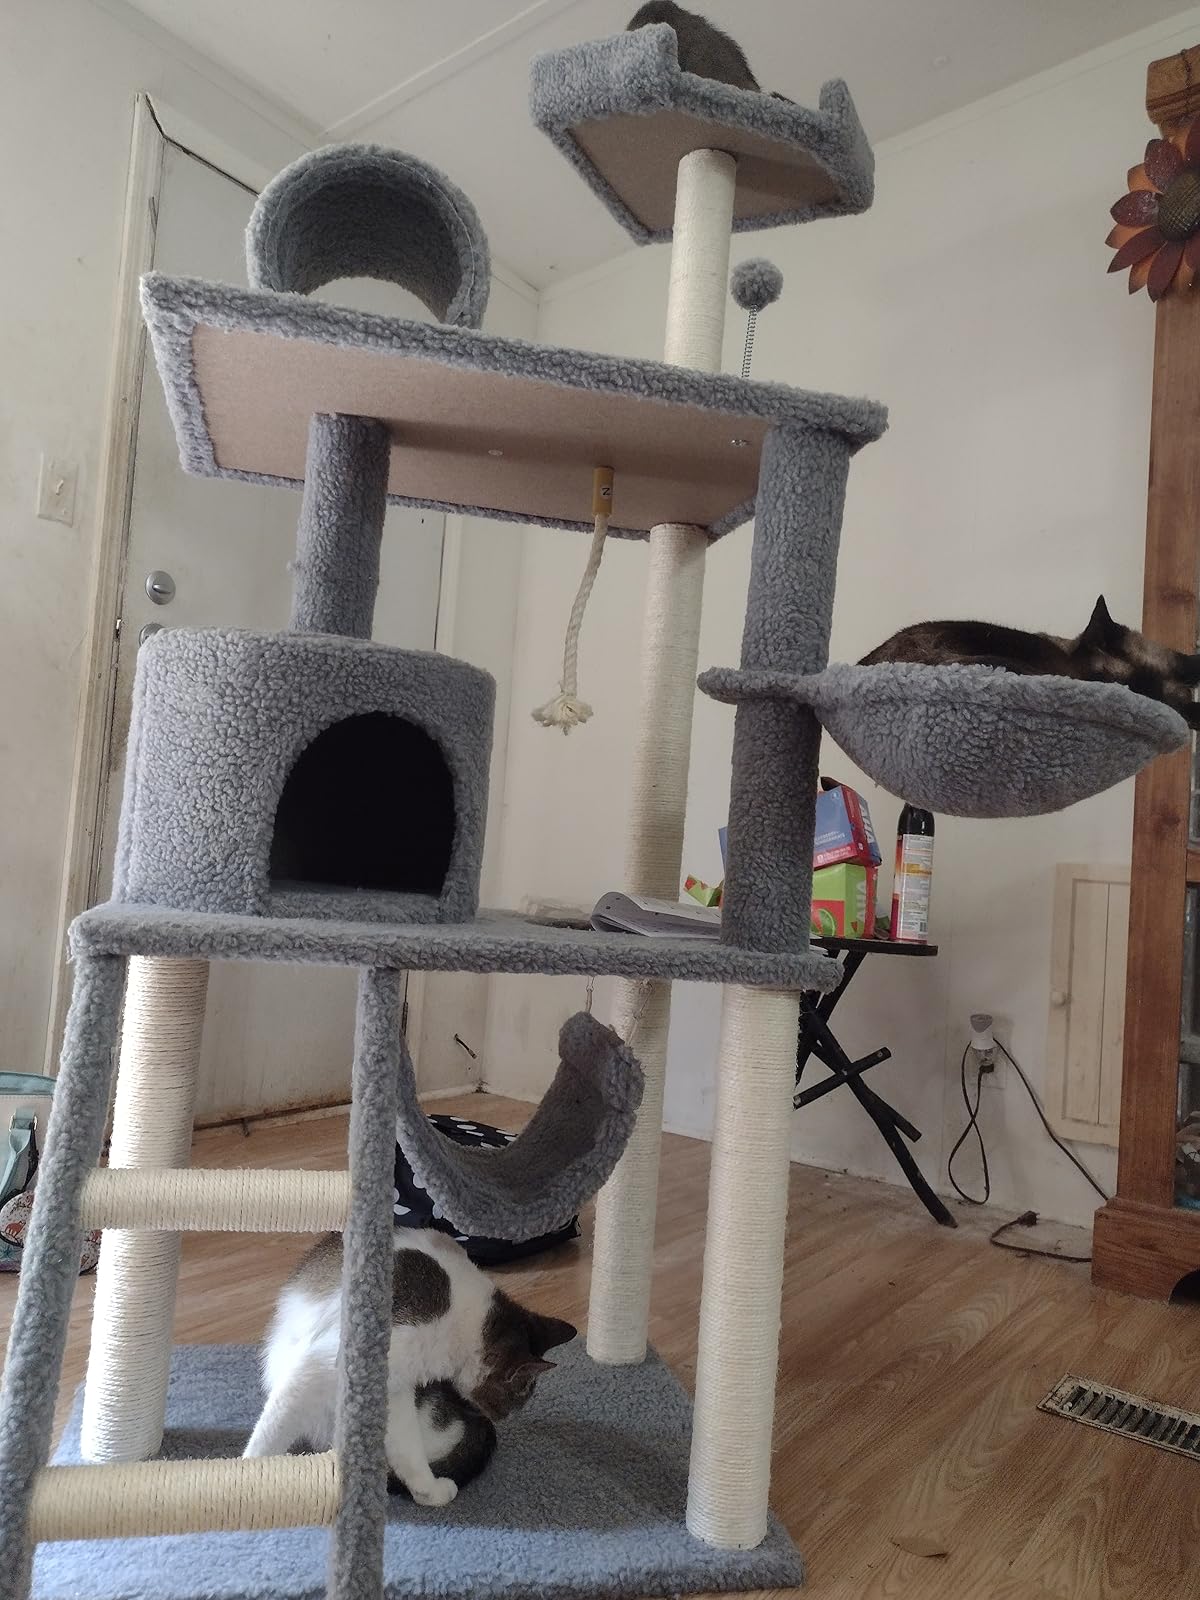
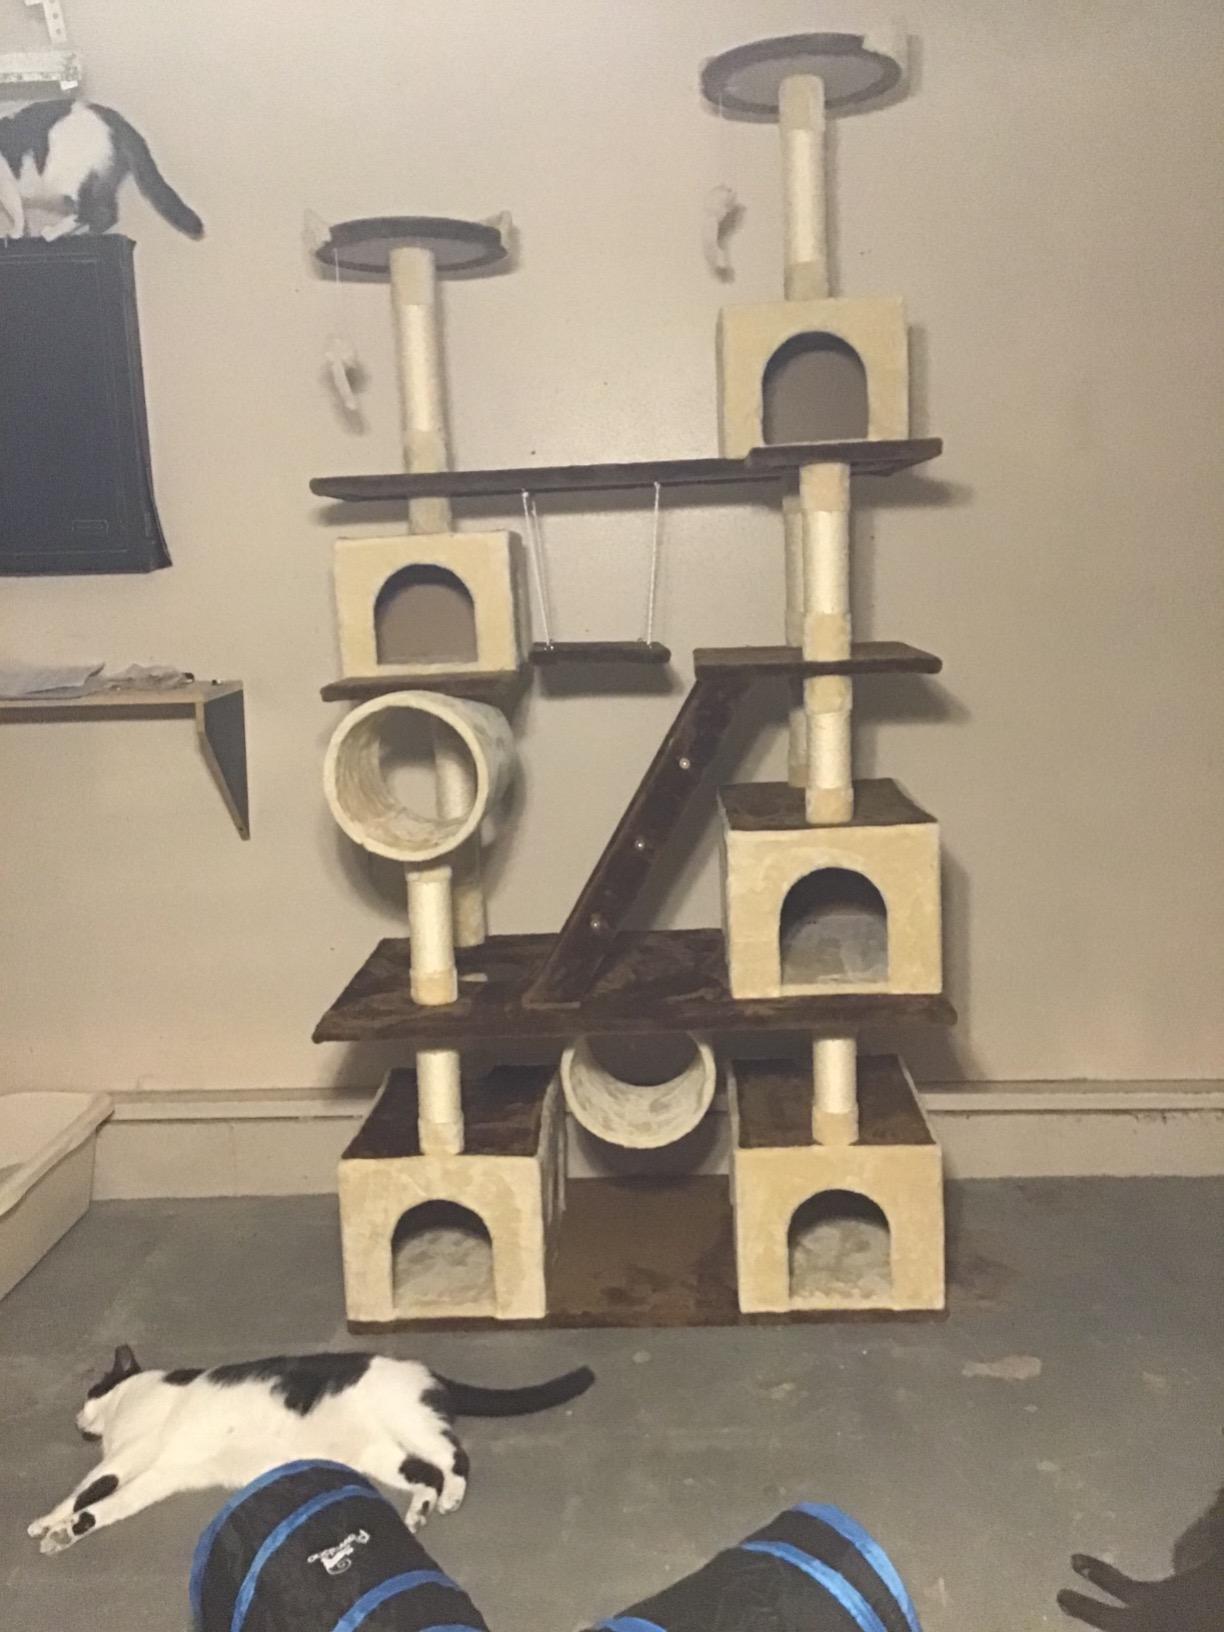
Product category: items_cat tree
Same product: no